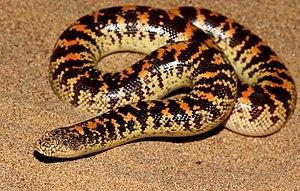
Eryx jayakari, aussi appelé le boa des sables d'Arabie, est une espèce de serpents de la famille des Boidae.